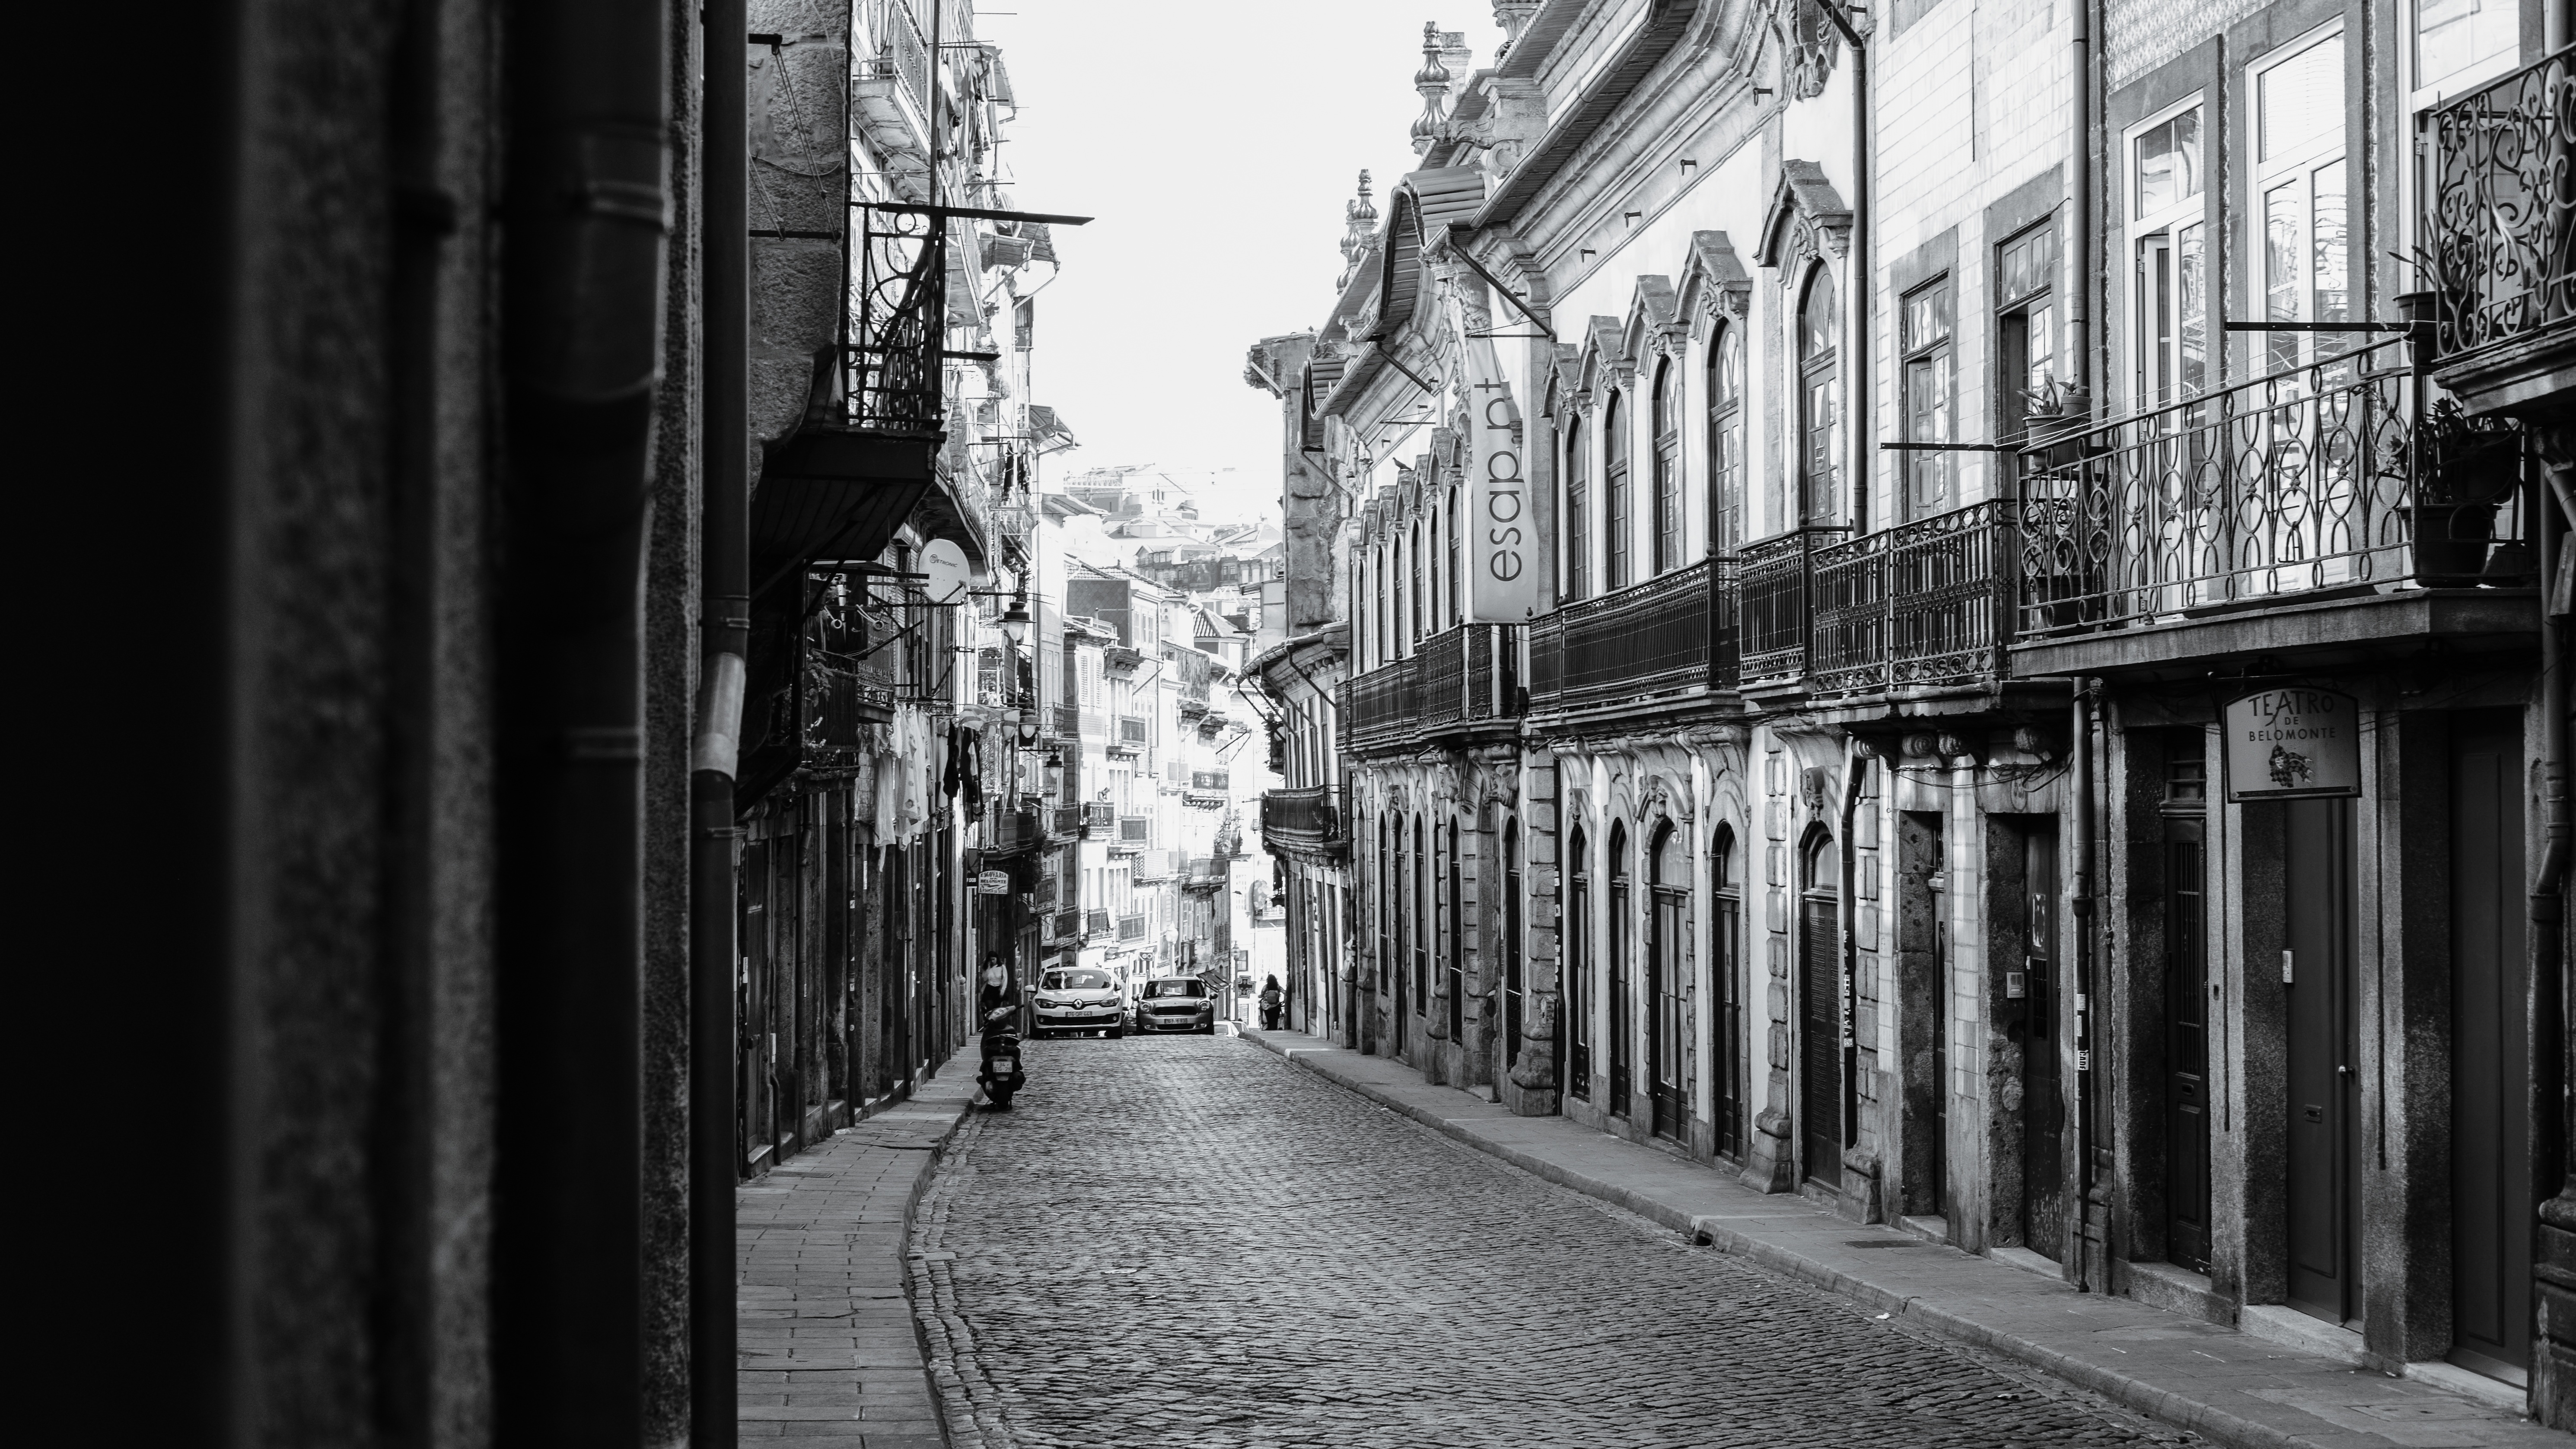
black and white, road, street, alley, cityscape, black, monochrome, lane, infrastructure, symmetry, shape, urban area, monochrome photography